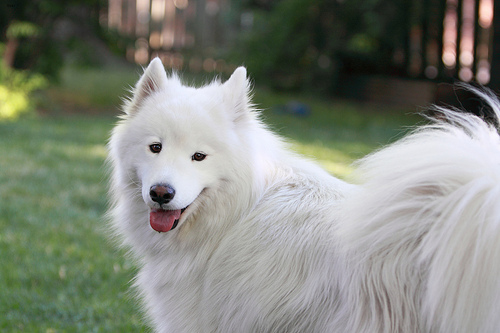
Animal: dog
Breed: samoyed